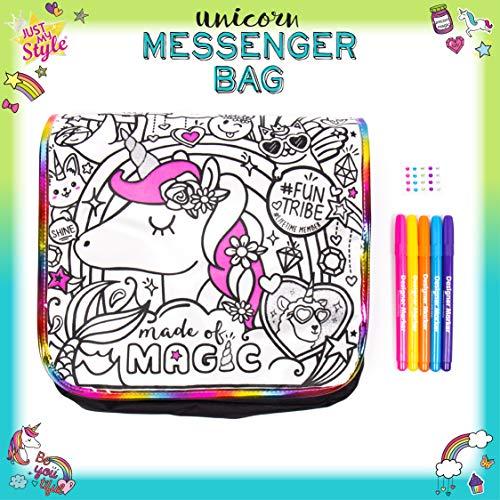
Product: Just My Style Color Your Own Unicorn Messenger Bag by Horizon Group USA, Color & Embellish Your Unicorn Themed Purse, Sparkling Gemstones & 5 Bright Markers Included
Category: Clothing, Shoes & Jewelry | Luggage & Travel Gear | Messenger Bags
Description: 🦄 EXPRESS YOUR creativity: mix bright color markers to create new hues and details of sparkling glitter to make your bag pop.
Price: $12.49
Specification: ProductDimensions:11x3x11inches|ItemWeight:10.4ounces|ShippingWeight:10.4ounces(Viewshippingratesandpolicies)|ASIN:B07R9PTGXN|Itemmodelnumber:94320H|Manufacturerrecommendedage:6yearsandup